Finnlakeviridae

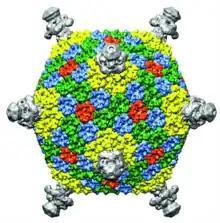
Cryo-electron microscopic reconstruction of the "Flavobacterium phage FLiP" virion

Finnlakeviridae is a family of bacterial viruses that is the sole representative of its own class, Ainoaviricetes (from "ainoa", the Finnish word for "single" + -viricetes). The family contains a single genus, Finnlakevirus, which contains a single species, Finnlakevirus FLiP. This virus was isolated in 2010, with its gram-negative host "Flavobacterium", from Lake Jyväsjärvi, a boreal freshwater habitat in Central Finland, and is the first described single-stranded DNA virus with an internal membrane.